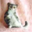
Label: cat